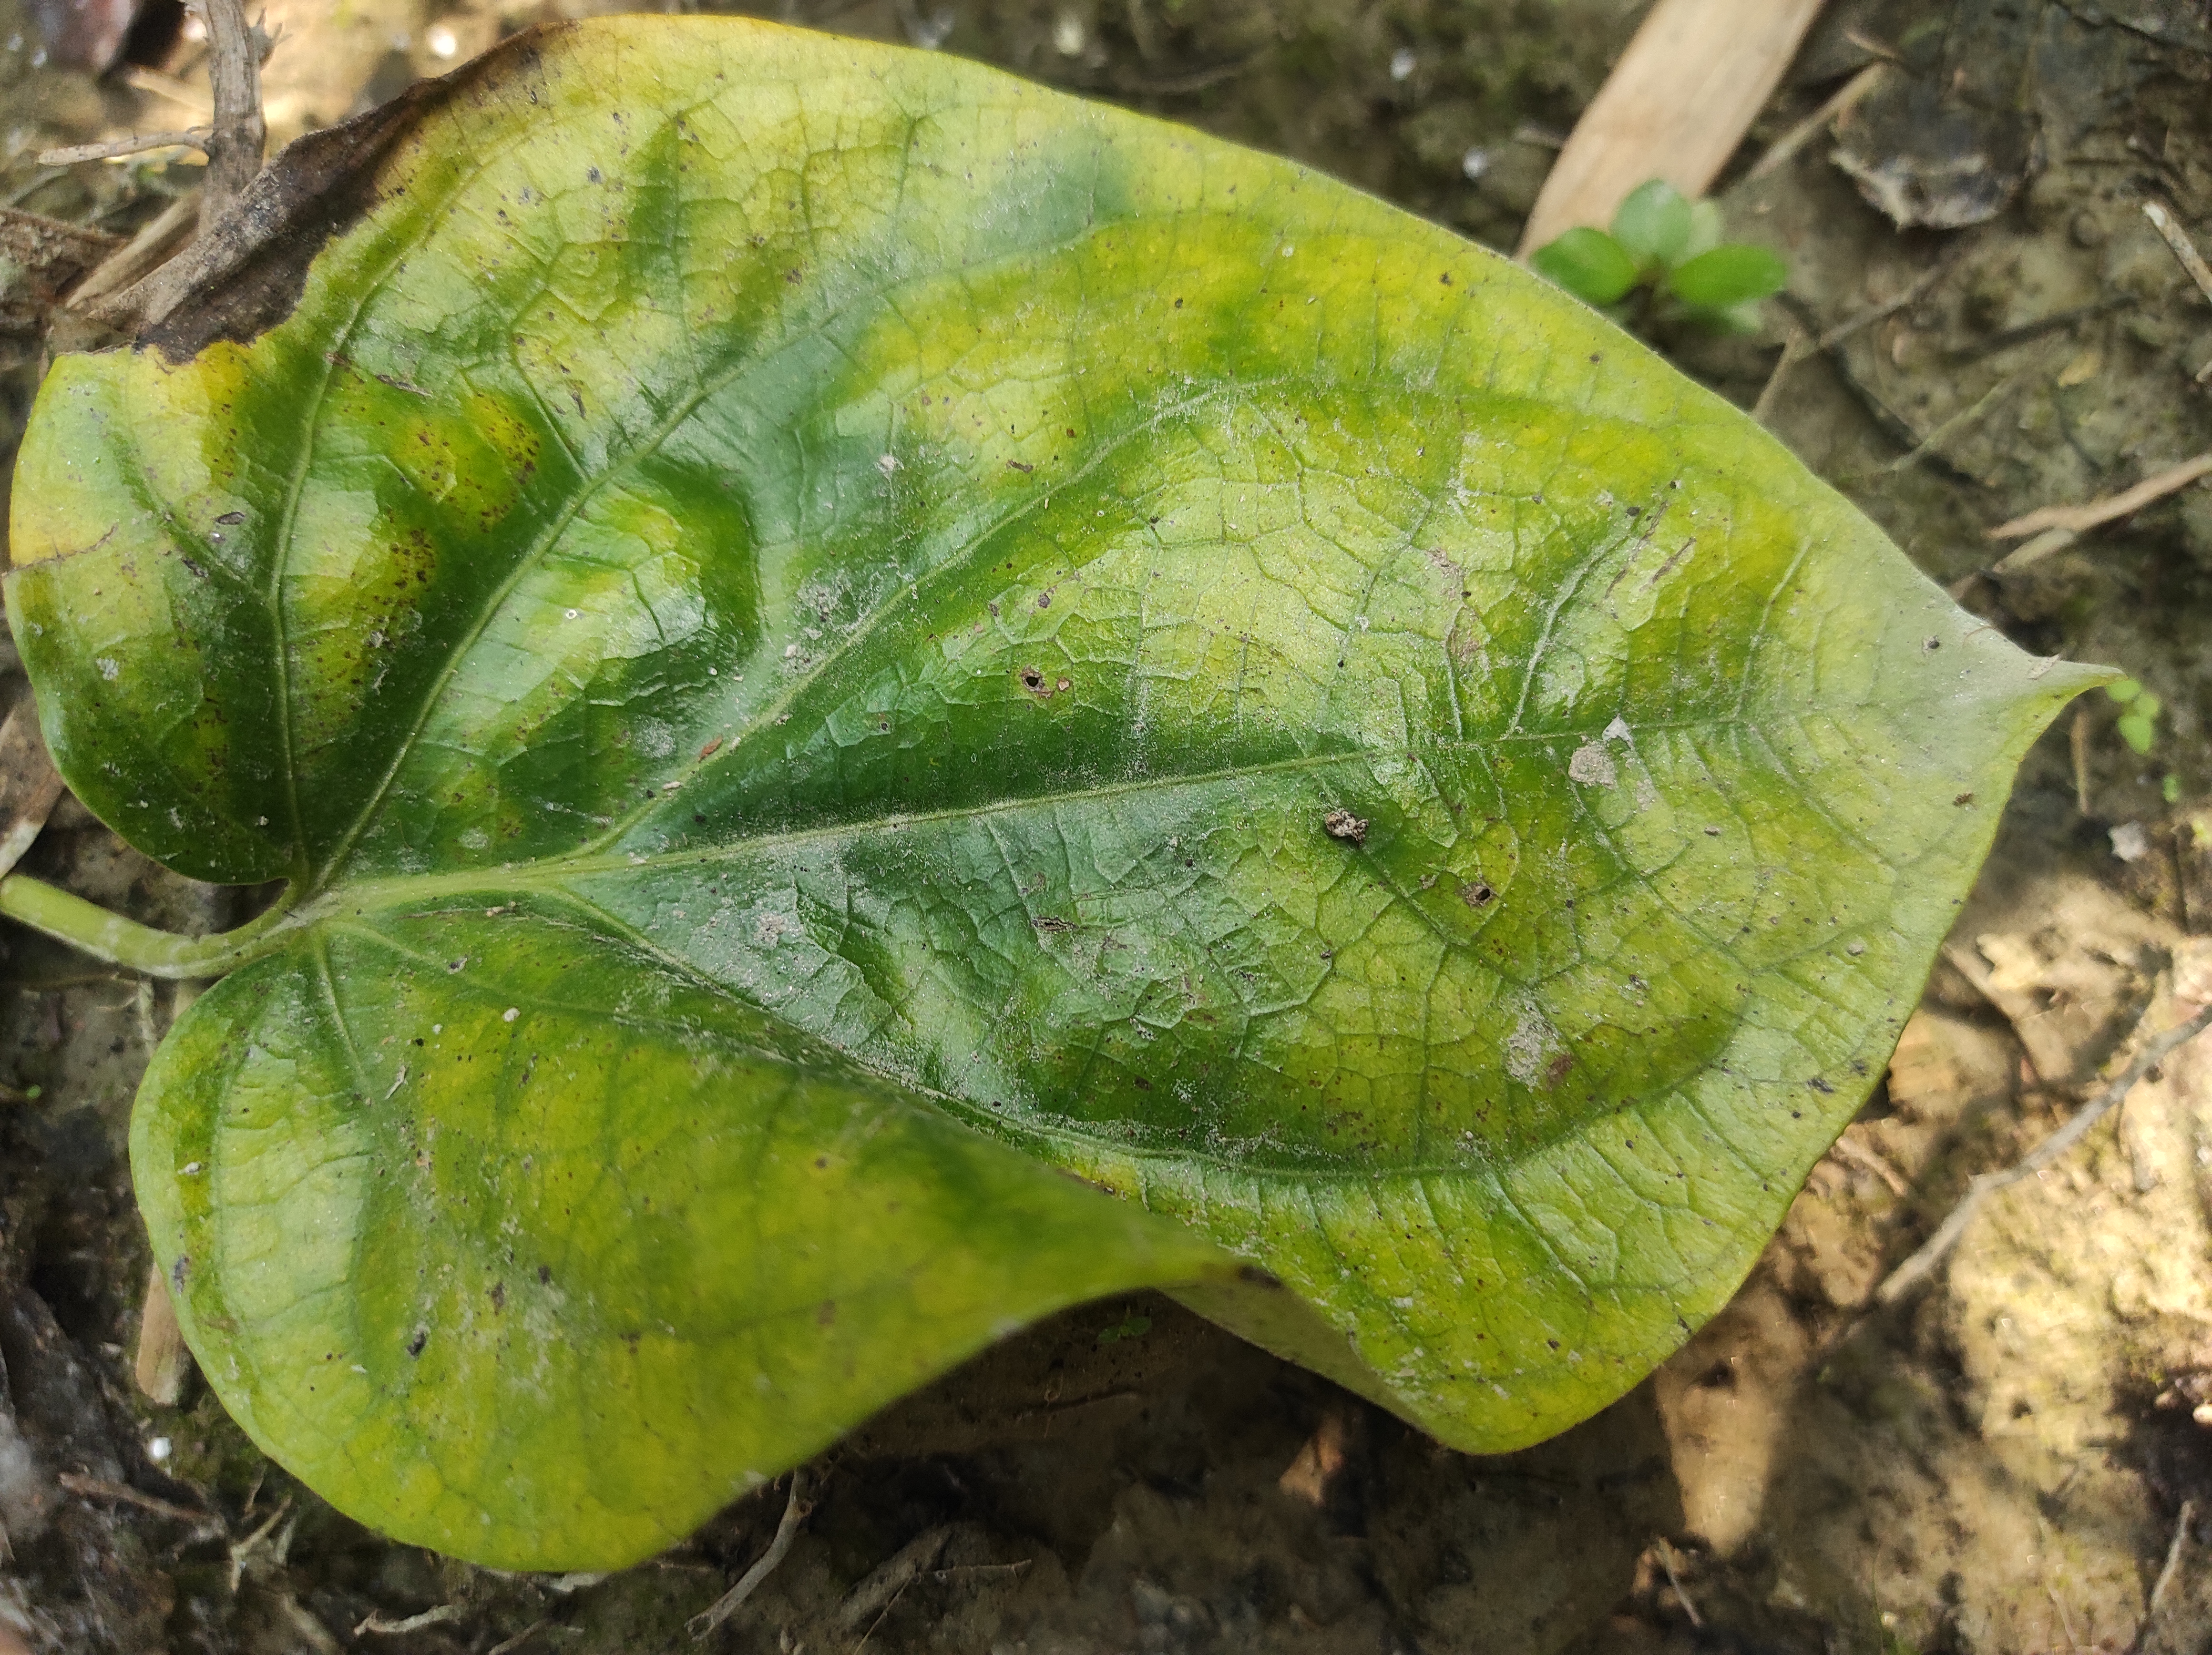
Label: Fungal_Brown_Spot_Disease